Ovation Guitar Company

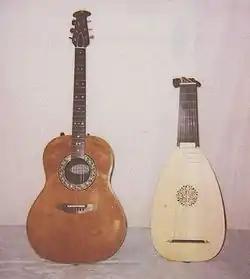
A mid-1970s Kaman Ovation Custom Balladeer 1612-4 acoustic electric guitar, next to a lute

Founder Charles Kaman (1919–2011) developed the first prototypes of the Ovation guitar in 1965–1966. Kaman, an amateur guitarist from an early age, worked on helicopter design as an aerodynamicist at United Technologies. Eventually, he founded a helicopter design company, Kaman Aircraft, in 1945.